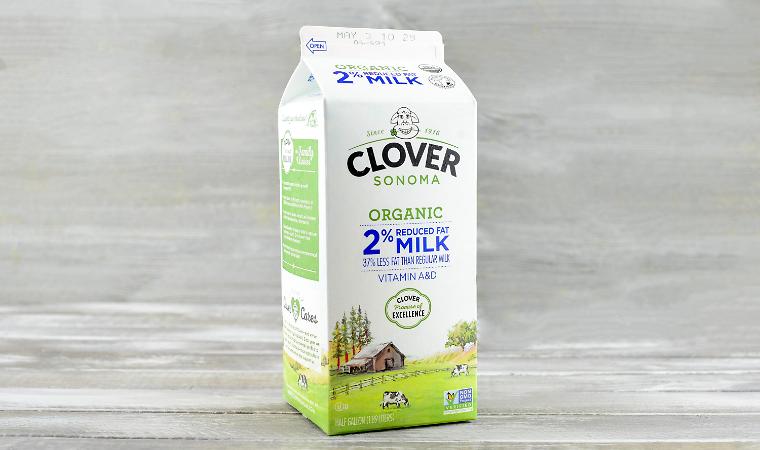
Label: cardboard